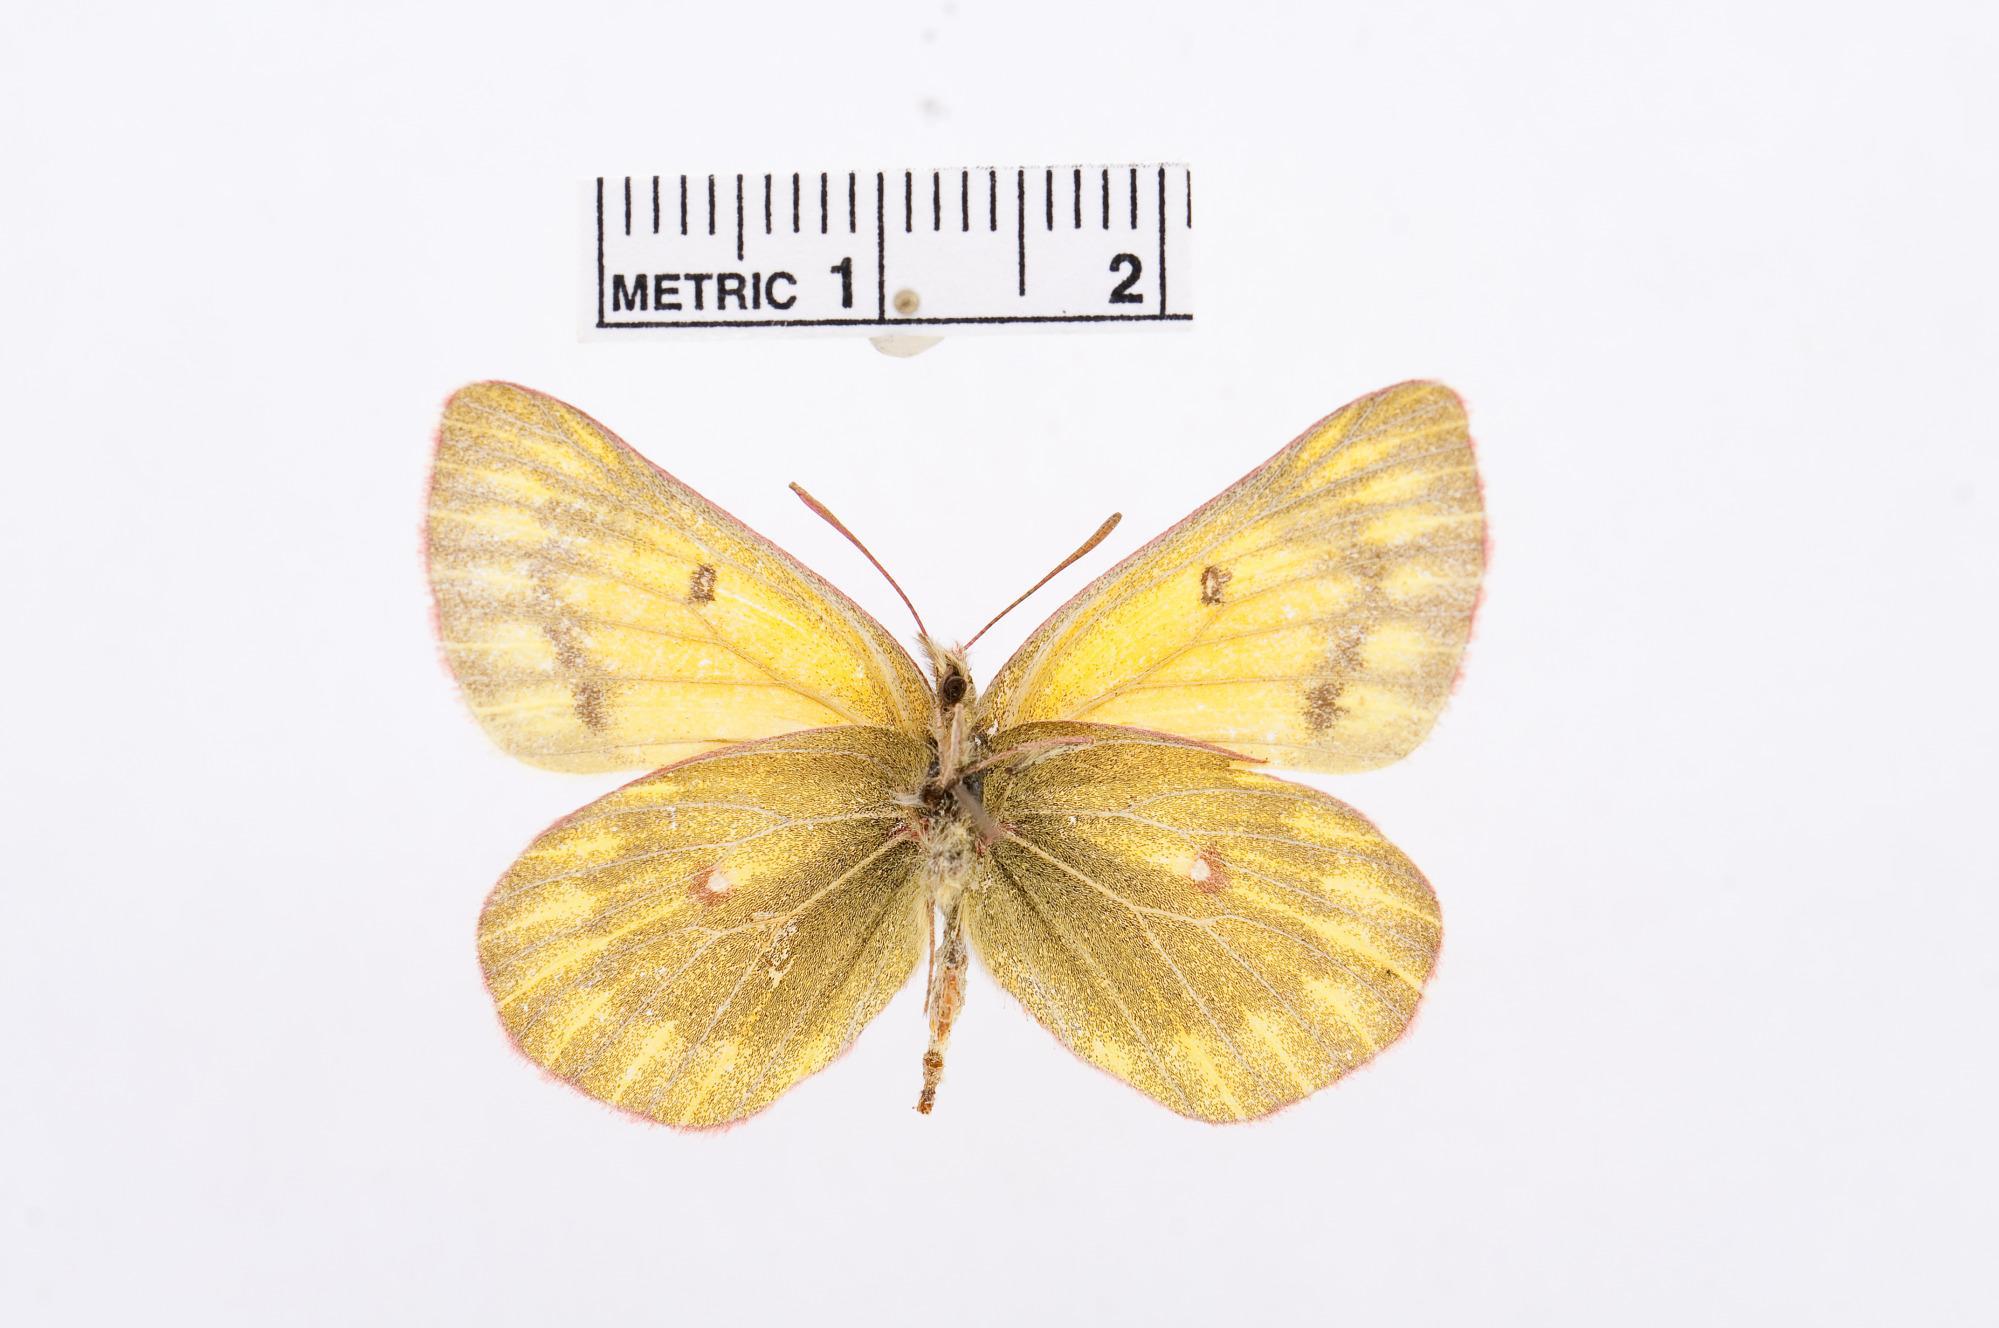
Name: Colias shafuladi
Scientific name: Colias shafuladi
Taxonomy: Animalia, Arthropoda, Hexapoda, Insecta, Lepidoptera, Pieridae, Coliadinae